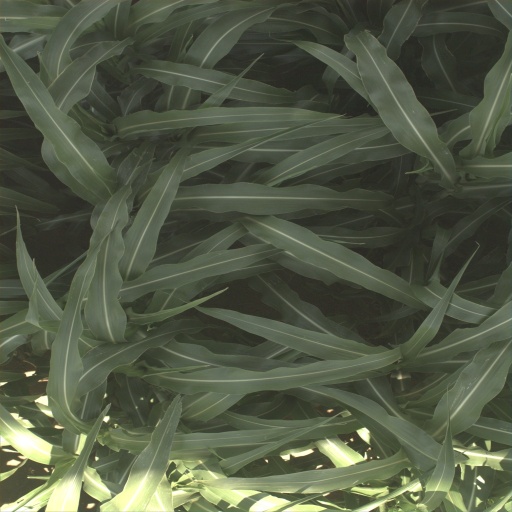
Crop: sorghum